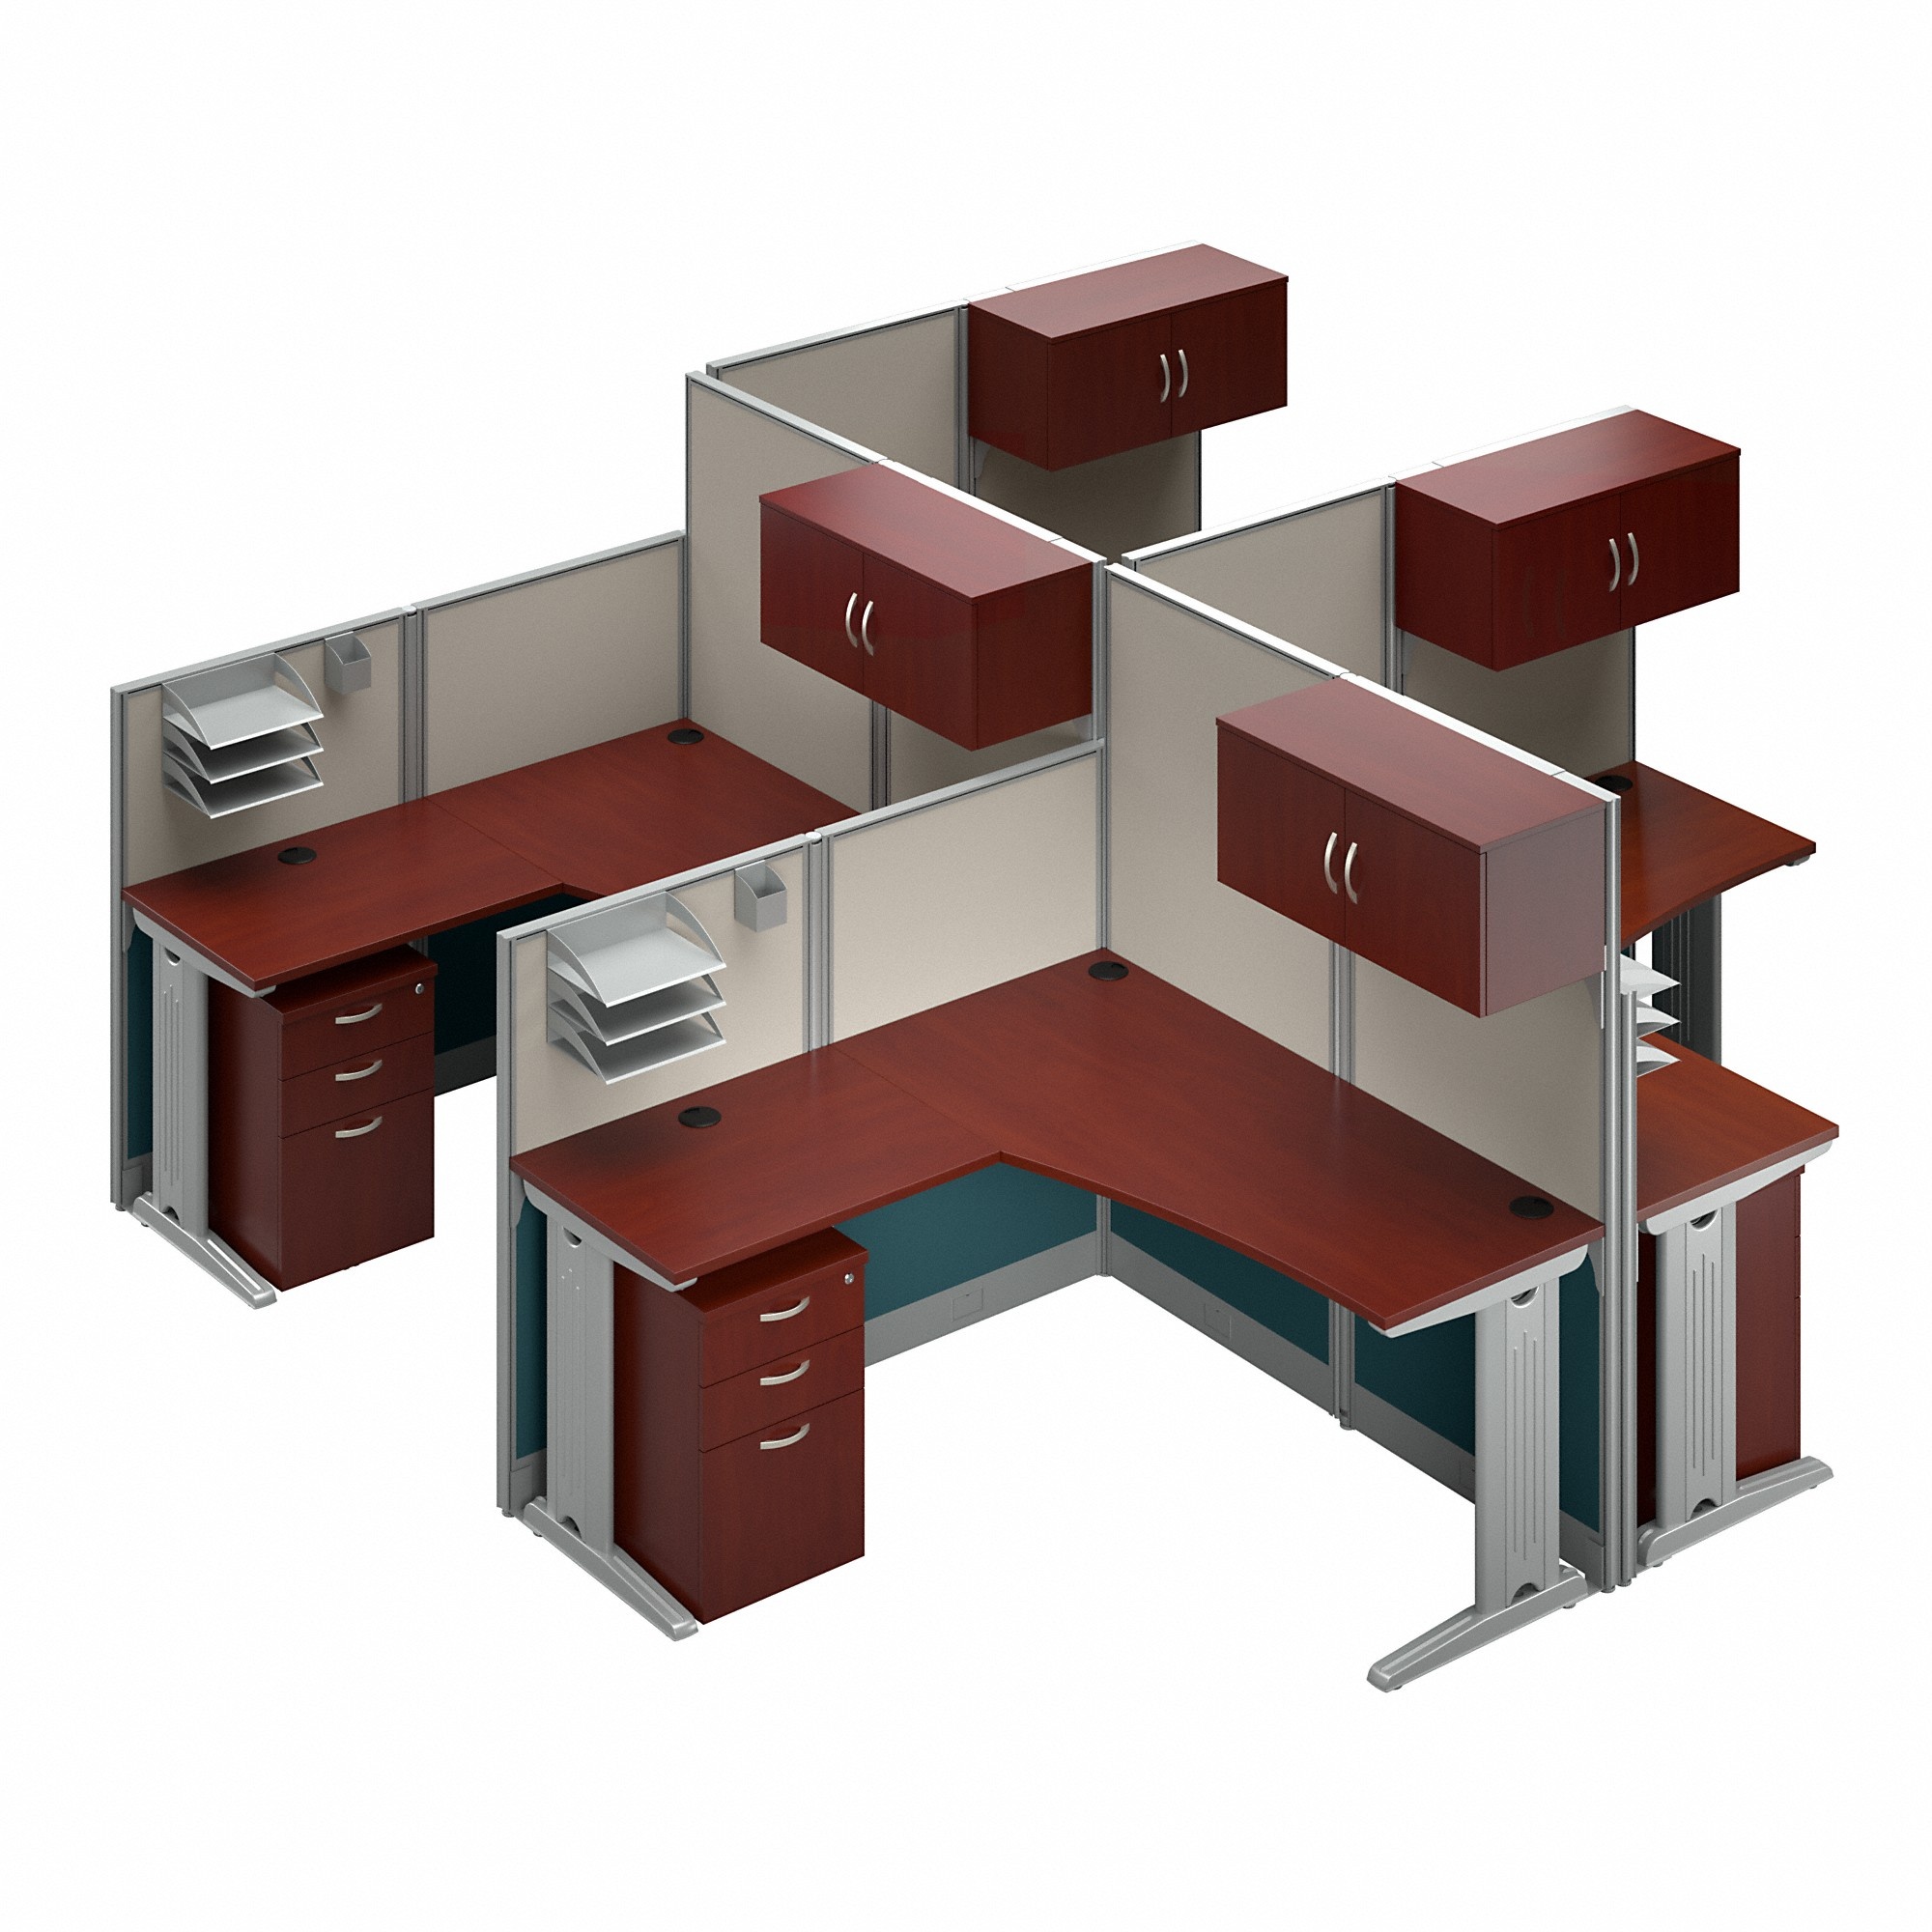
Bush Business Furniture Office in an Hour 4 Person L Shaped Cubicle Workstations
Brand: Bush Business Furniture
Bundle includes: (4) L Shaped Desks and Cubicle Workstations, (4) 3 Drawer Mobile File Cabinets, (4) Storage Cabinets with Adjustable Paper Trays and Pencil Cups. 65W x 65D L Shaped Desks feature durable thermally fused laminate surfaces. Turns open space into efficient collaborative work environments. Sturdy metal-framed panels covered by stylish two-tone fabric. Includes full-height 63H panels for privacy and short 48H panels for communication. Designed for a quick, easy installation with all hardware and cubicle panels included. Desktop grommets and removable panels on metal legs for cable management. Adjustable levelers compensate for uneven floors. Meets ANSI/BIFMA quality test standards for performance and safety. Commercial quality backed by 10 Year Manufacturer's Warranty.
Category: Furniture > Office Furniture > Workstations & Cubicles